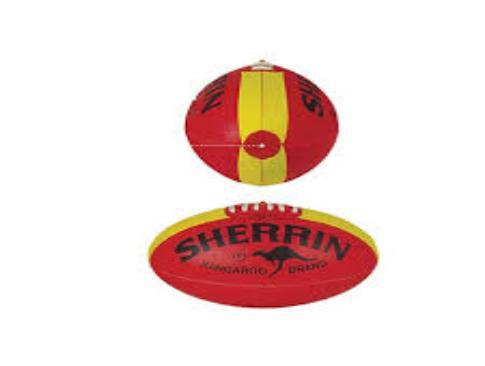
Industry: Sports